Glued intraocular lens

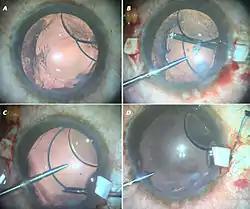
Fig 5 : A-A three piece IOL above the rhexis is still subluxated. B-Scleral flaps are made 180 degrees apart. One hand holding the ahptic with the glued IOL forceps while the other is doing vitrectomy. The capsule remnants are removed as they are not needed for the glued IOL. C-Handshake technique being done to catch the tip of the haptic. Notice the trocar cannula on the upper right. One needs fluid in the eye always. An AC maintainer also be used instead. D-One haptic externalized.

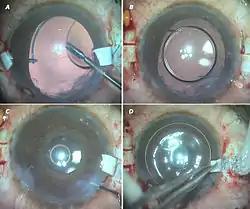
Fig 6 : Subluxated three piece IOL glued into place- Part 2. A- Second haptic is caught with the handshake technique. B- Both haptics externalized. C- Both haptics tucked in scleral pocket. D- Air in the AC, Fluid is switched off and glue applied. The air prevents any hypotony.

This technique is used for easy externalisation of haptics (Fig 5 and 6), especially for externalisation of the trailing haptic and in cases of there being small pupil. Two glued IOL forceps are needed for this technique. The haptic is held with one forceps, which is introduced from the corneal tunnel, and the other forceps is introduced from the sclerotomy site. The tip of the haptic is then traced and is caught followed by externalisation from the sclerotomy site. Visualization of the tip of the haptic becomes very difficult in cases of a small pupil. Although iris hooks can be used, the handshake technique simplifies the procedure. The exteriorization of the haptics is a key step in the glued IOL surgery. Since the surgeon is maneuvering with both hands simultaneously, one hand injecting the IOL while the other grasps and exteriorizes the haptics, he/she needs to be familiar with the handshake technique as a means of transferring the haptic from one hand to the other.